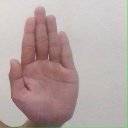
अक्षर: ध